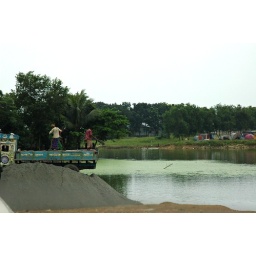
Laborers Offloading sand from a truck at a green pond near a shanty town, Turag River, Dhaka, Bangladesh